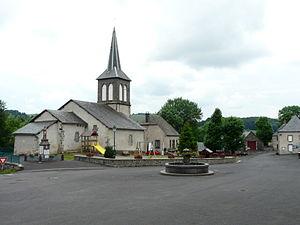
La place principale du village d'Espinchal, Puy-de-Dôme, France.
Espinchal est une commune française située dans le département du Puy-de-Dôme, en région Auvergne-Rhône-Alpes.